Puiseux-en-Bray

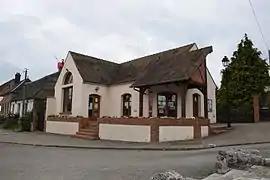
The town hall in Puiseux-en-Bray

Puiseux-en-Bray (literally "Puiseux in Bray") is a commune, in the Oise department in northern France. As of 2021, it had a population of 402 inhabitants, and a density of 50.19 inhabitants/km.